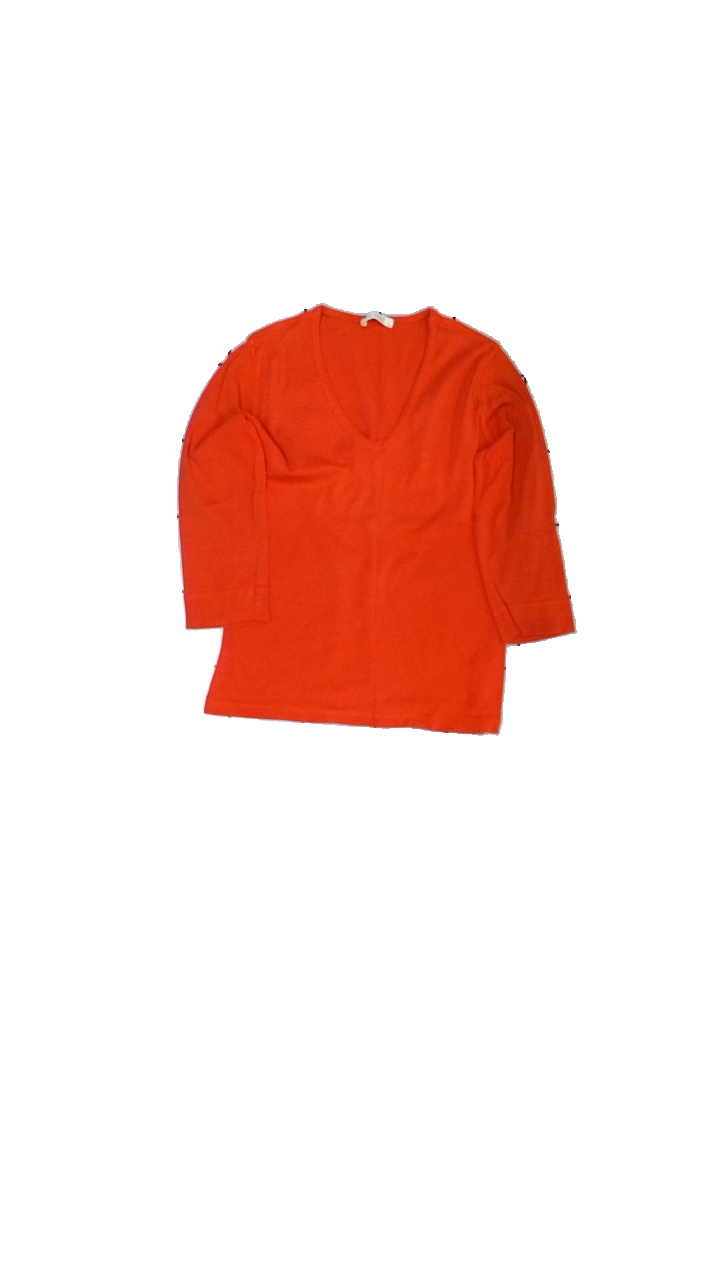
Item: Top (Ladies)
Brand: Intourn
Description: kortärmad tröja med v-urringning
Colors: Orange
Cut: V-collar
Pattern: Logo print
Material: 100% bomull
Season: All
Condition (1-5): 4
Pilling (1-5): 3
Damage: nopprigt
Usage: Export
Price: <50